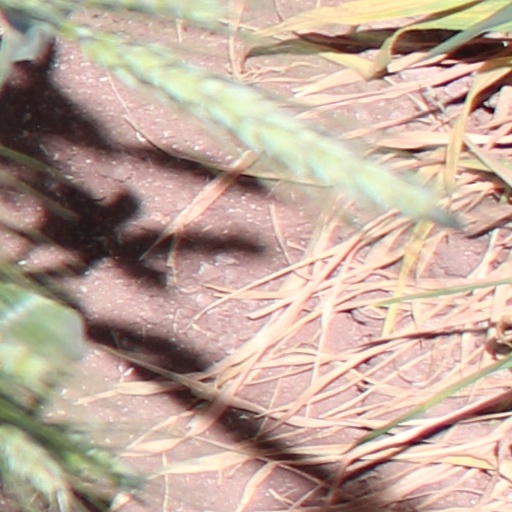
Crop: wheat